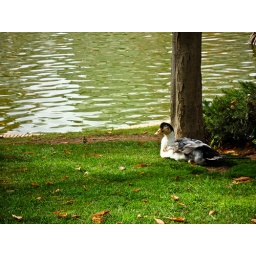
a duck under the tree